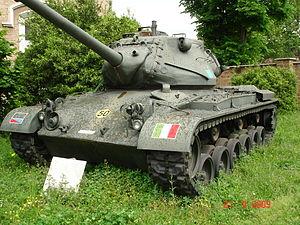
Le M47 Patton est un char moyen « M47 Medium Tank – 90 mm Gun » selon la nomenclature américaine, il est destiné à remplacer tous les Sherman M4 et les M26 Pershing développés pendant la Deuxième Guerre mondiale et qui s'avèrent être vraiment faibles vis-à-vis de la concurrence. Il est le deuxième char portant le nom de Patton. Peu utilisé par l'US Army et l'US Marine Corps, il est abondamment livré aux pays de l'OTAN et de l'OTASE à travers le programme Military Assistance Program.